Nizhny Novgorod

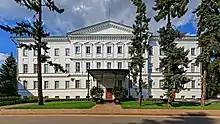
The State art gallery

This is the main street of Nizhny Novgorod, located in the city centre. Most of it is pedestrianised. There are many architectural monuments and various street sculptures.